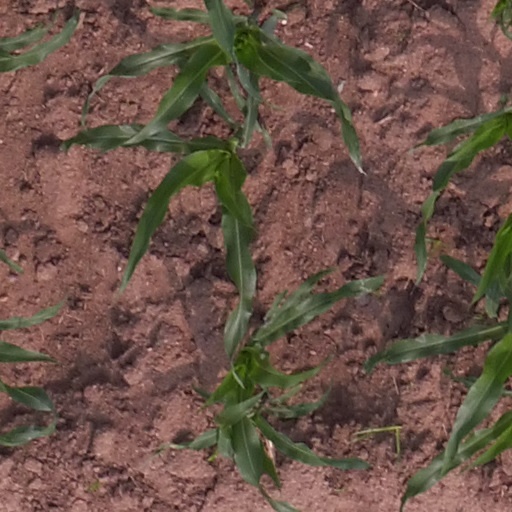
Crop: maize; corn